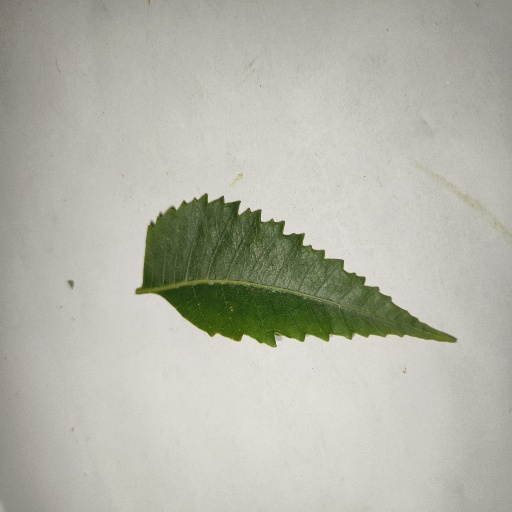
Species: Neem
Leaf condition: Healthy Leaf